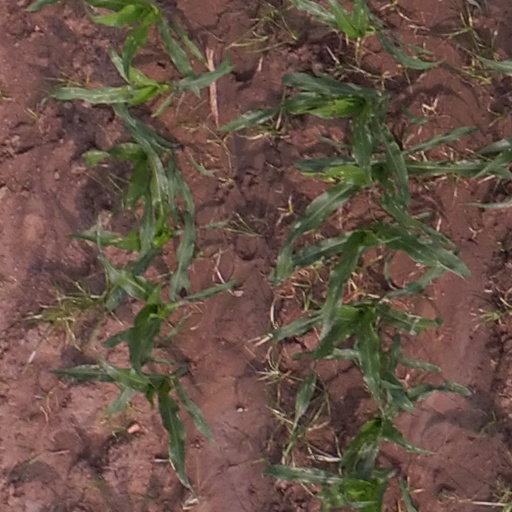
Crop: maize; corn